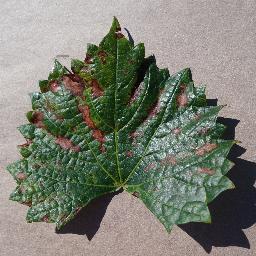
Label: Grape___Esca_(Black_Measles)